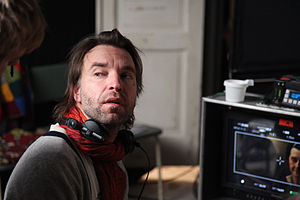
Måns Mårlind
Måns Mårlind, 2012.
Måns Magnus Mårlind er en svensk instruktør og manuskriptforfatter. Han arbejder ofte sammen med instruktøren Björn Stein.